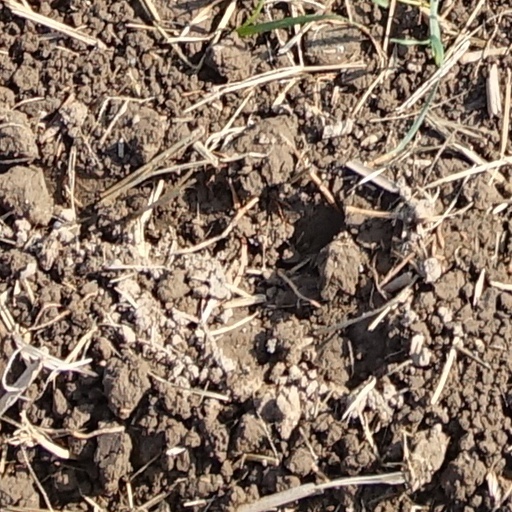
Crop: wheat